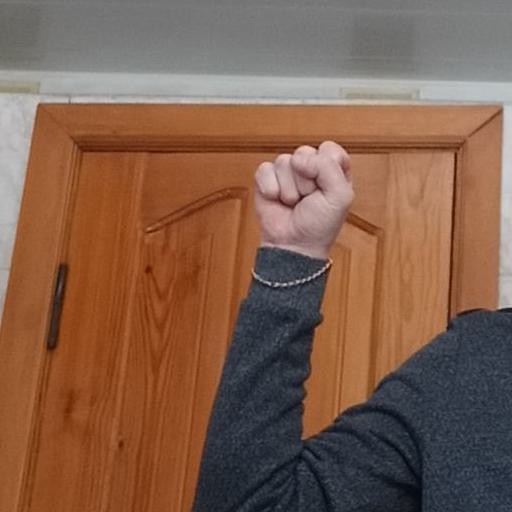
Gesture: fist